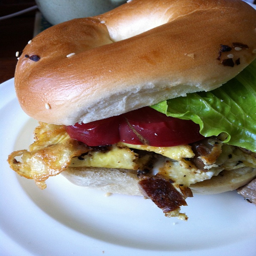
a bagel sandwich is on a white plate
A bagel sandwich has egg, tomato, bacon, and lettuce.
A bagel sandwich on a plate on a table
The bagel sandwich has many ingredients inside of it.
A plate with a bagel, lettuce and egg on it.